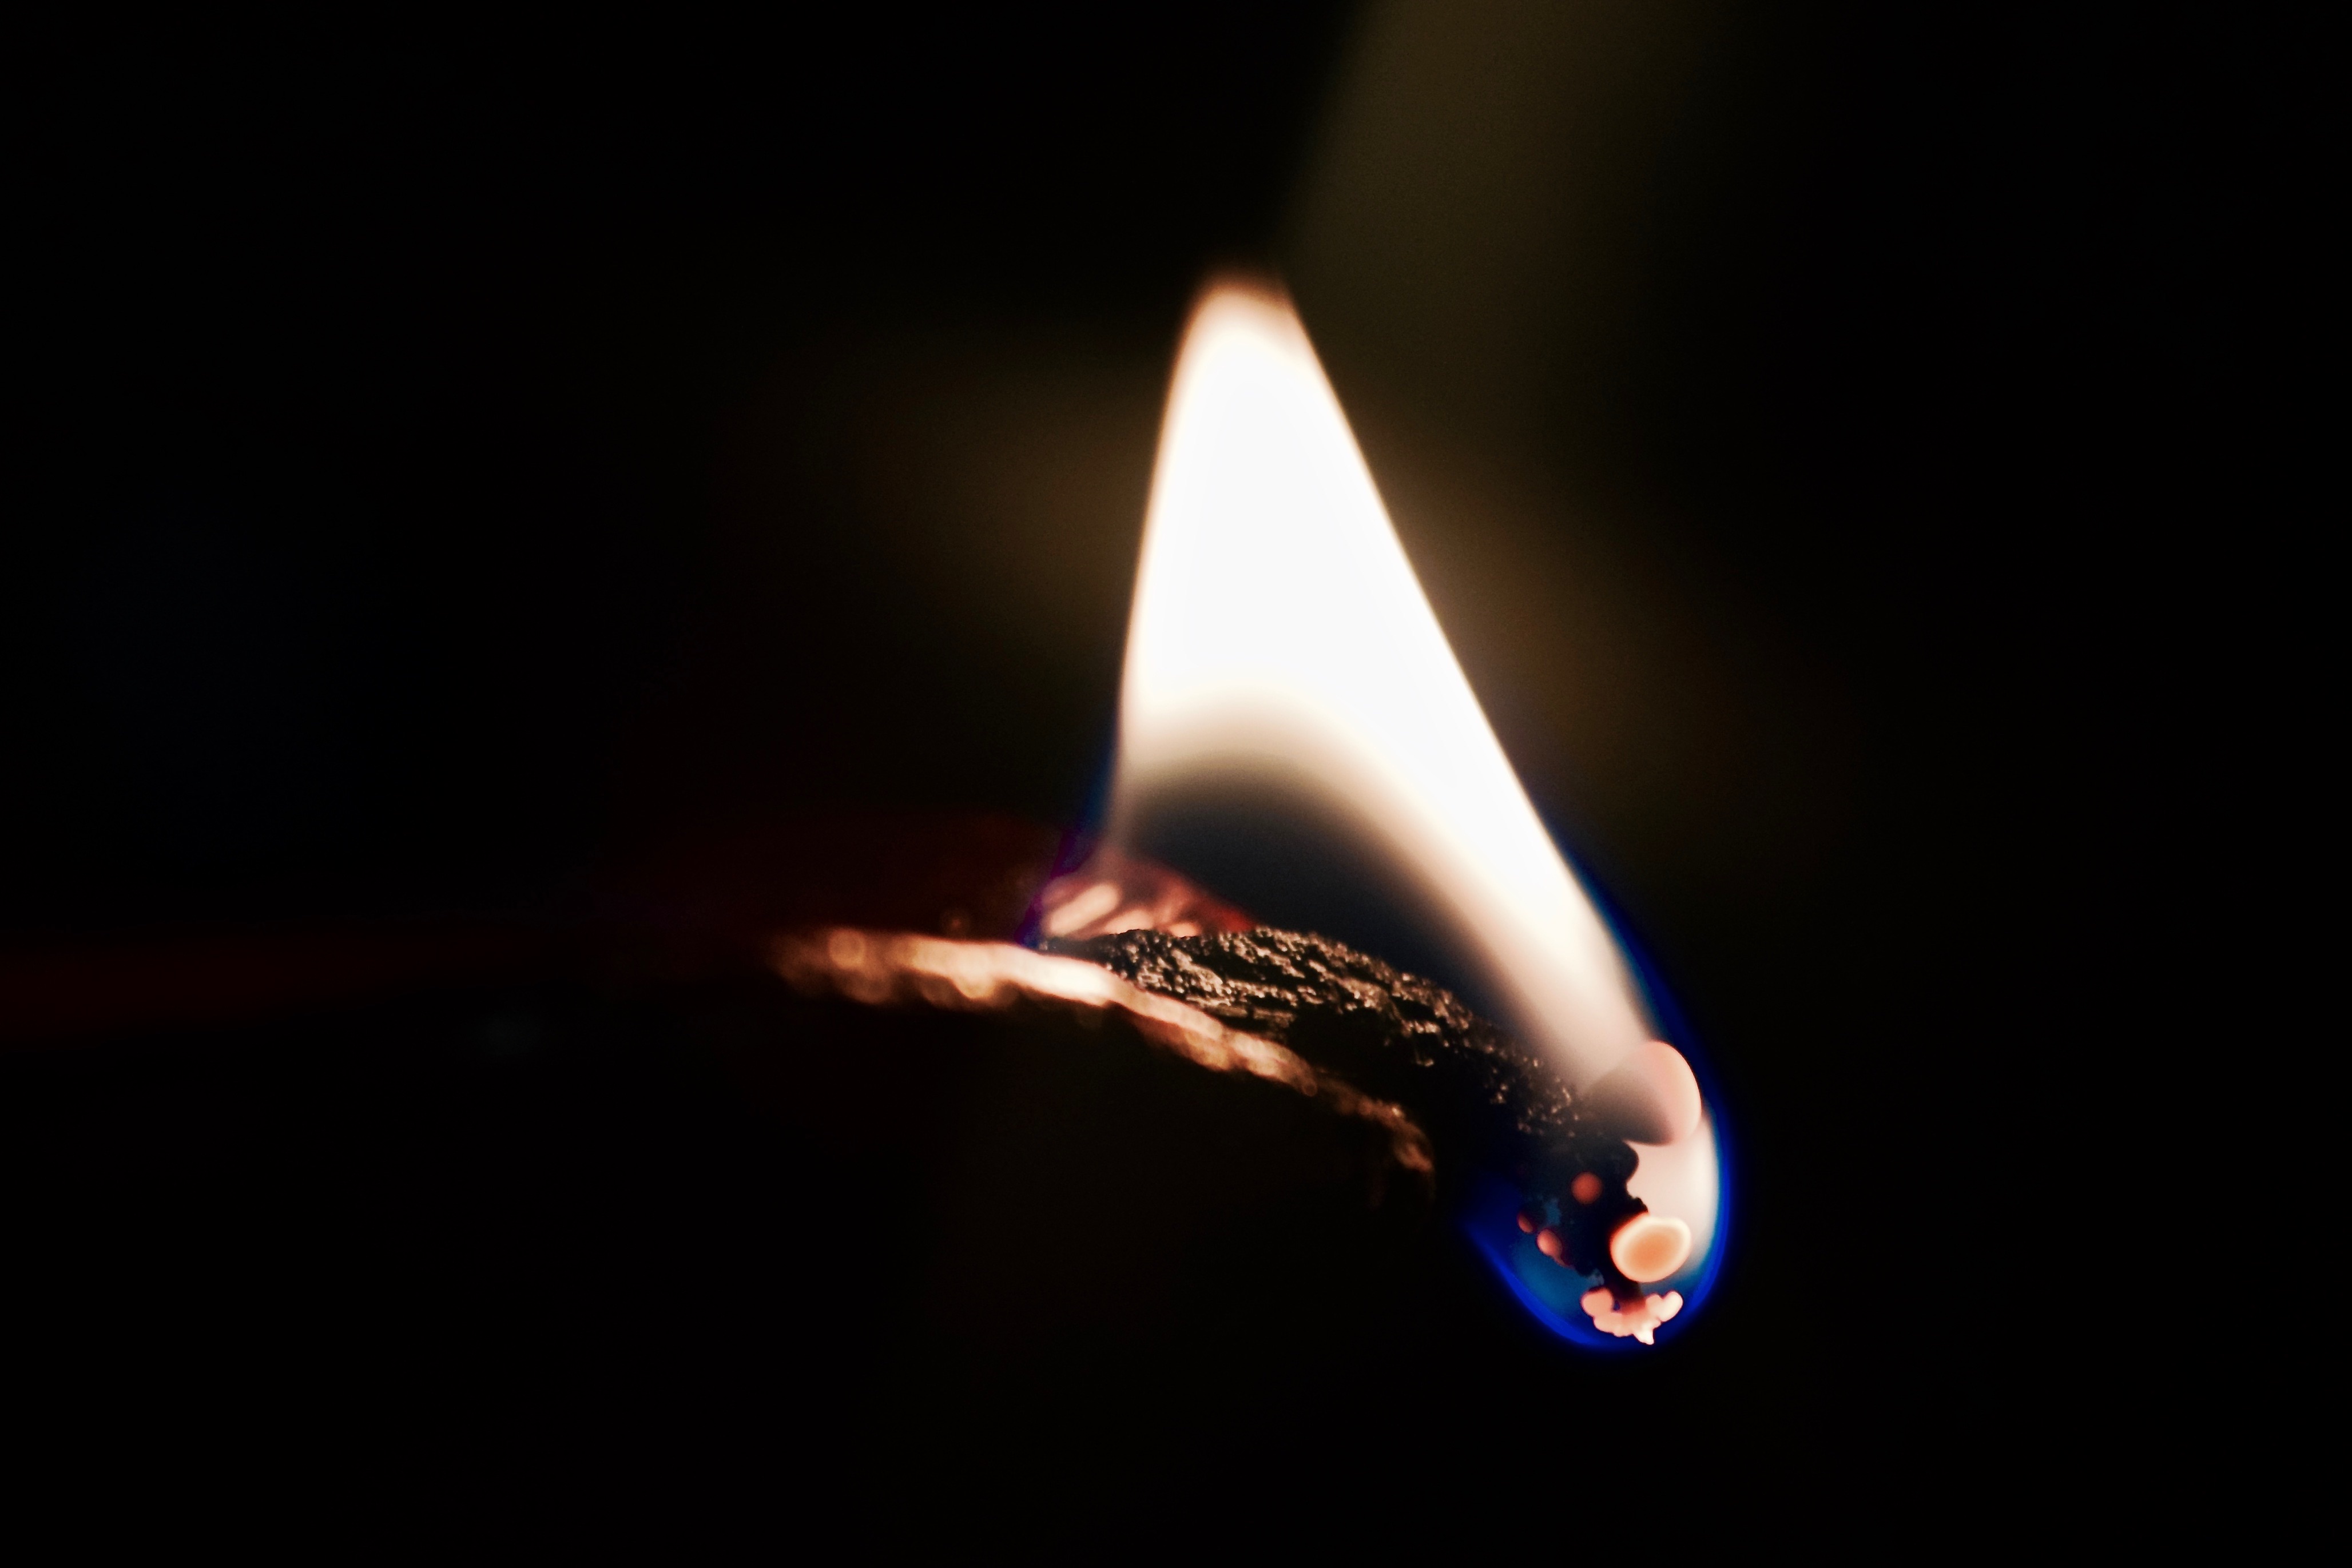
light, night, flame, fire, darkness, lighting, match, geological phenomenon